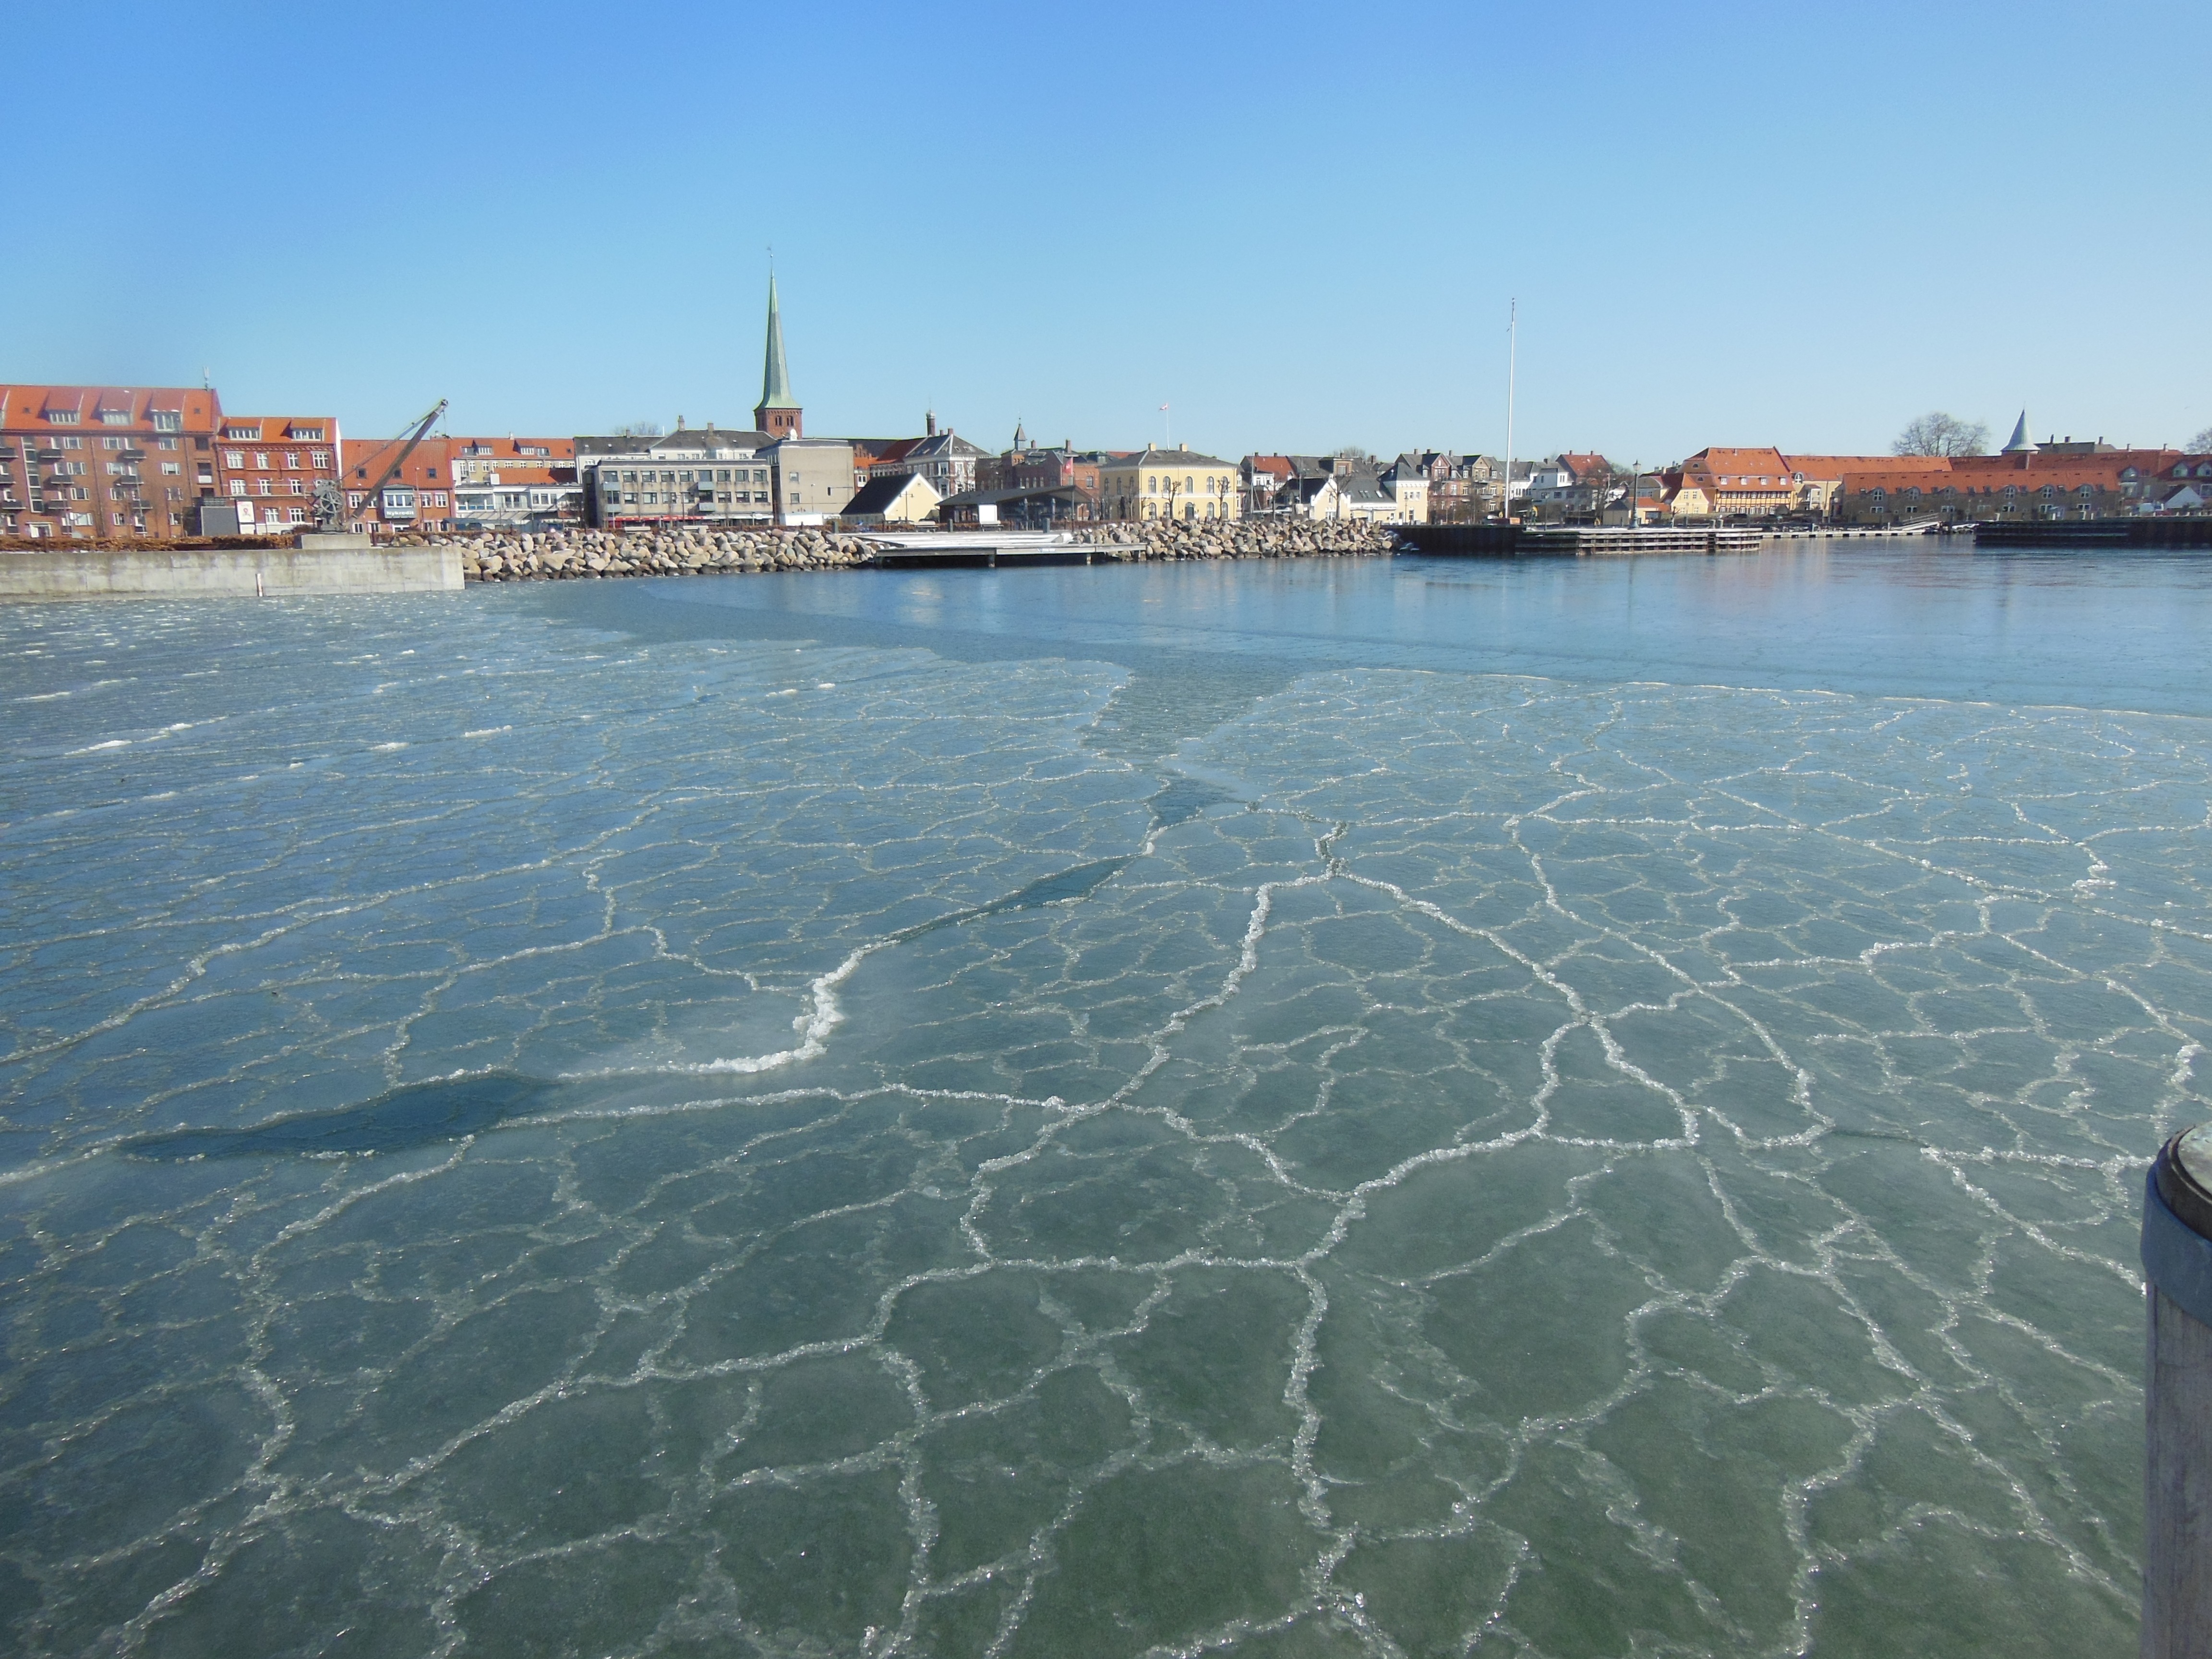
beach, landscape, sea, coast, water, winter, dock, shore, lake, view, ice, bay, harbor, blue, marina, port, blue sky, sunny, wallpaper, denmark, aerial photography, pancake ice, funen nyborg, icy landscape